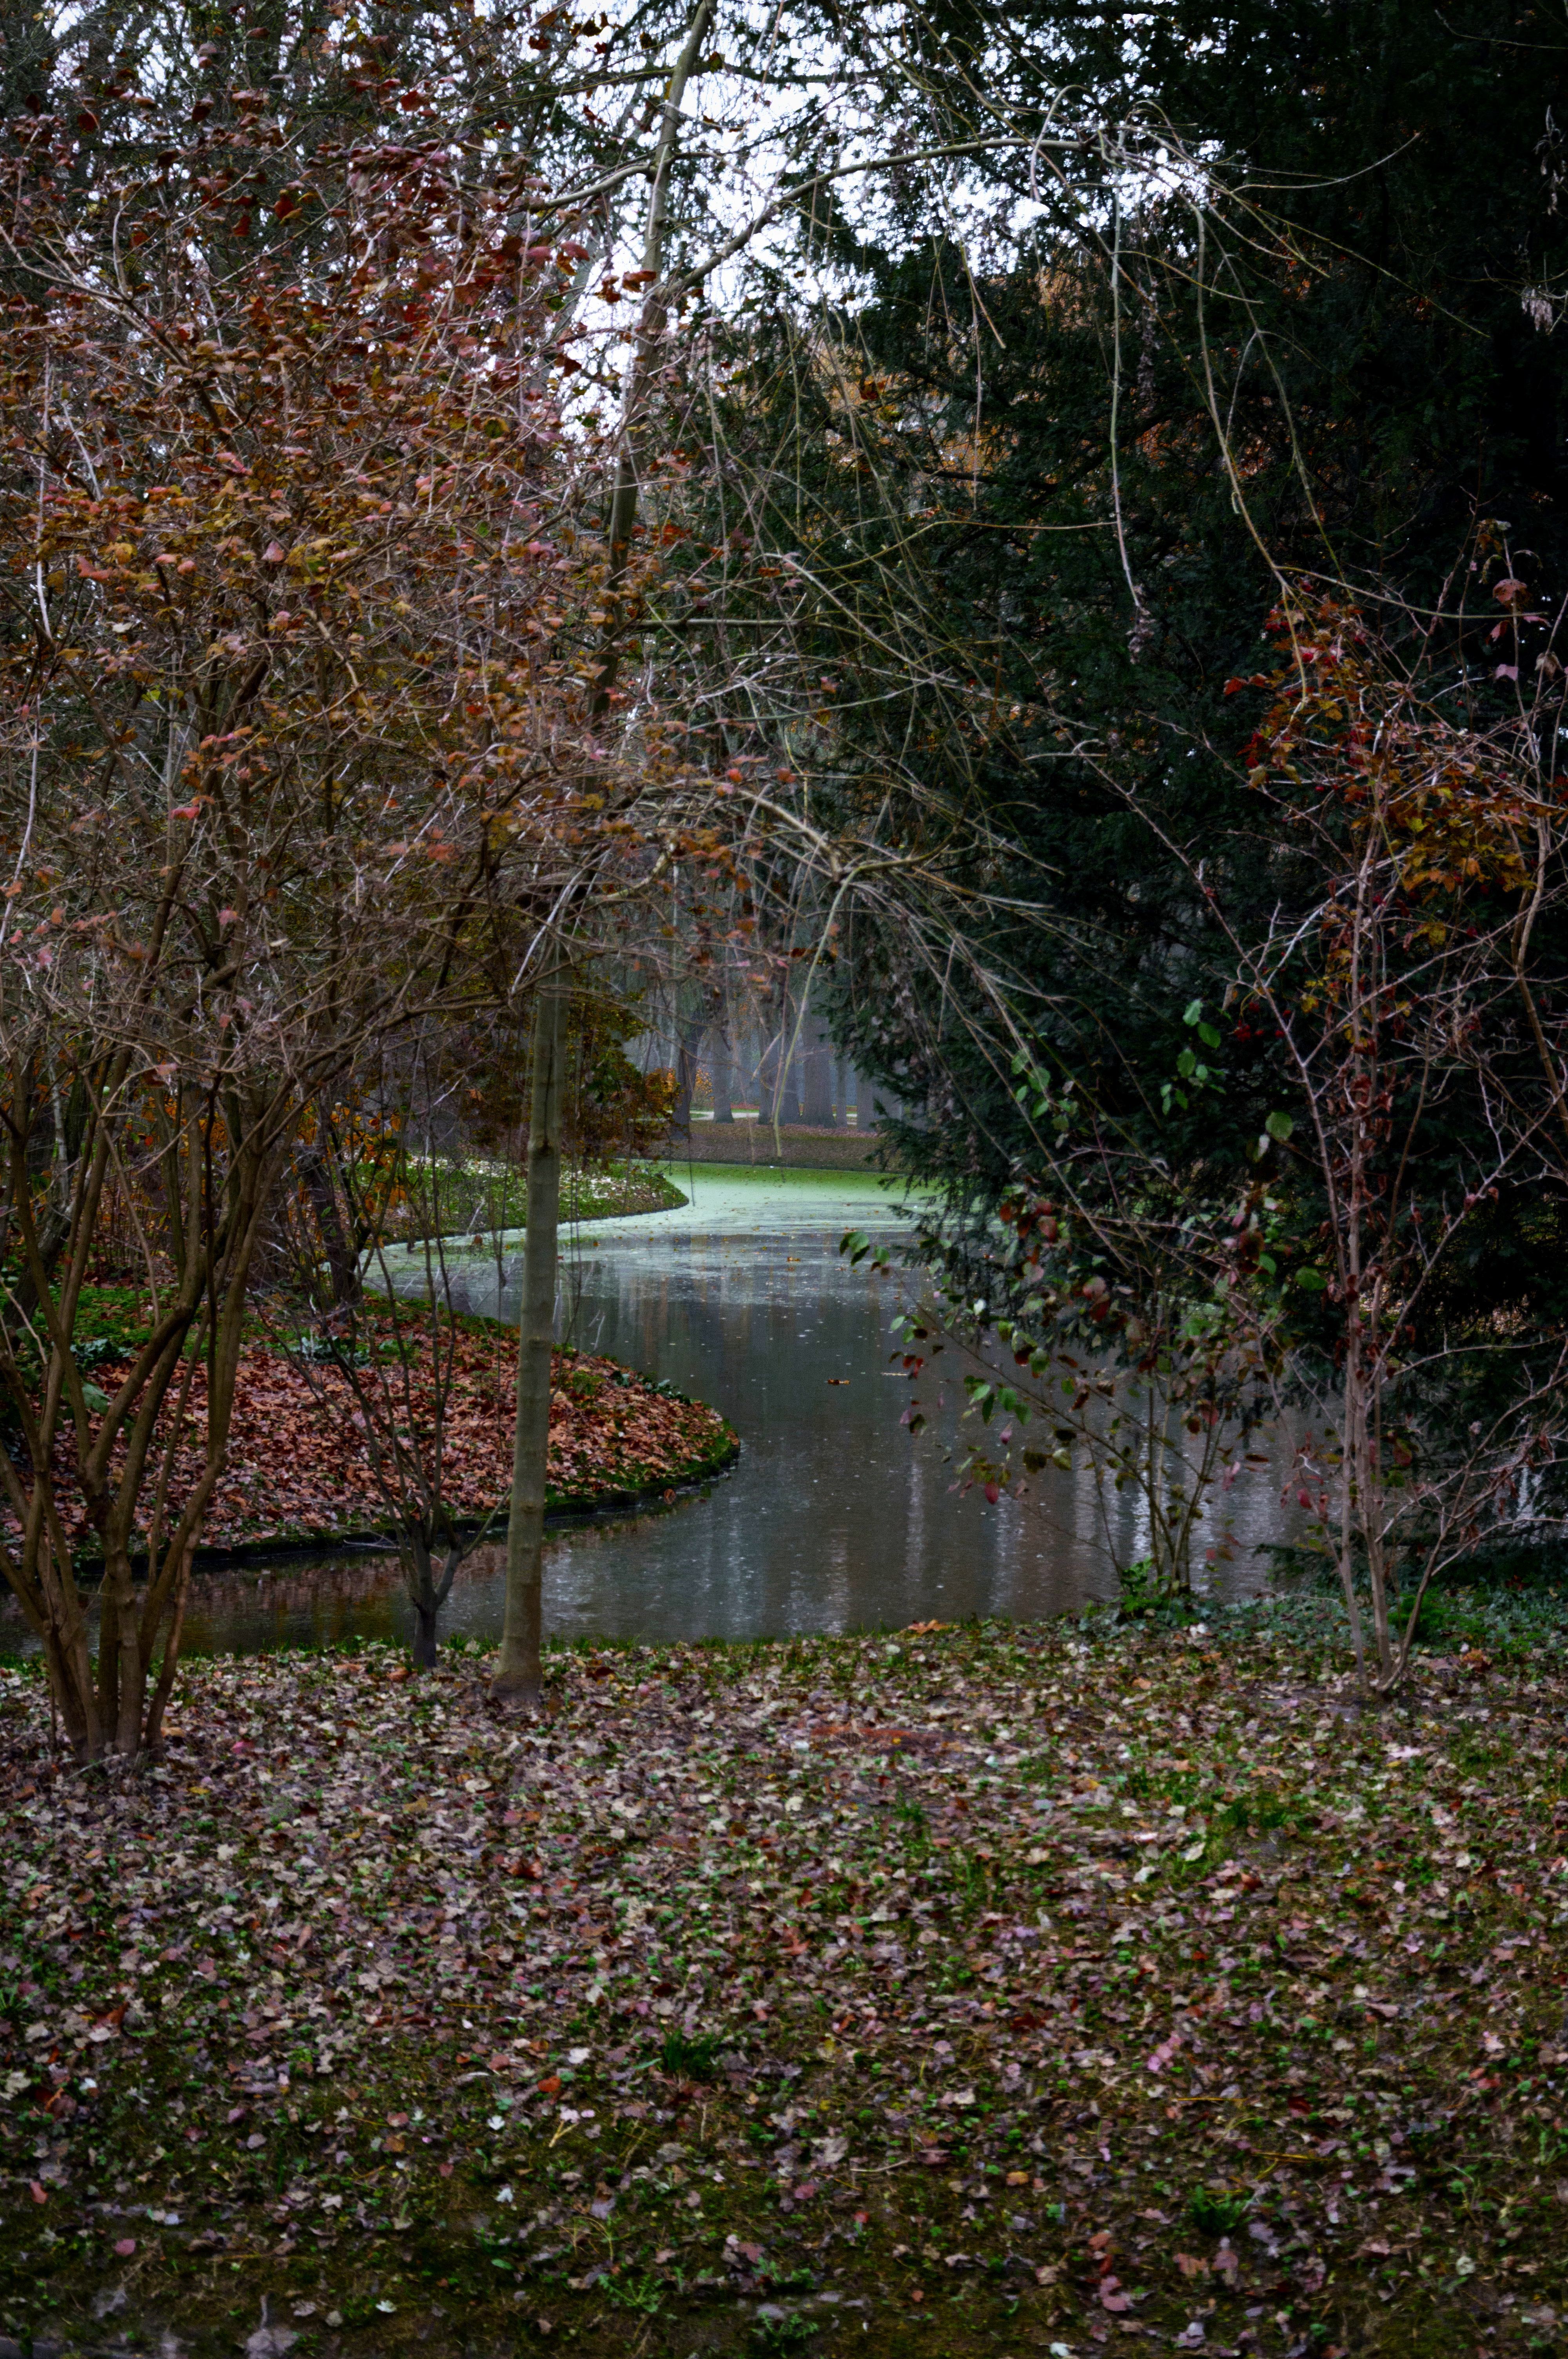
landscape, tree, nature, forest, outdoor, branch, light, architecture, plant, photography, sunlight, leaf, flower, van, building, photo, green, reflection, autumn, backyard, serene, botany, nikon, historic, garden, flora, season, holland, nederland, netherlands, dutch, shrub, outdoorphotography, picture, photograph, fotos, foto, fotografie, woodland, urbanphotography, geheugen, paulvandevelde, pdvandevelde, padagudaloma, dordrecht, stadsfotografie, nederlandinfotos, historisch, urbanfotografie, stadswandeling, architectuur, pvdvfotografie, pdvandeveldedordrecht, diep, rondjedordt, dedordtevaer, dutchphotography, nederlandsefotografie, dutchphotogaraphy, totallydutch, fotografienederland, hollandsefotografie, fotografieholland, dordtmonumenteel, fotosdordrecht, fotosvandordrecht, erfgoedcentrumdiep, dubbeldam, dordwijk, kasteeldordwijk, woody plant